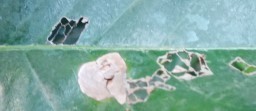
Label: Miner